Clint Howard

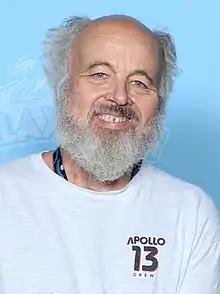
Howard at GalaxyCon Richmond in 2022

Clinton Engle Howard (born April 20, 1959) is an American actor. He is the second son born to American actors Rance and Jean Howard, and younger brother of actor and director Ron Howard. His more than 200 acting credits include feature films such as "The Waterboy" and "Apollo 13", as well as television series, such as "Gentle Ben", "The Baileys of Balboa", "The Cowboys", "My Name Is Earl", and several entries in the "Star Trek" franchise. He has appeared in many films directed by his brother, and had a small role in the 1967 animated film "The Jungle Book".